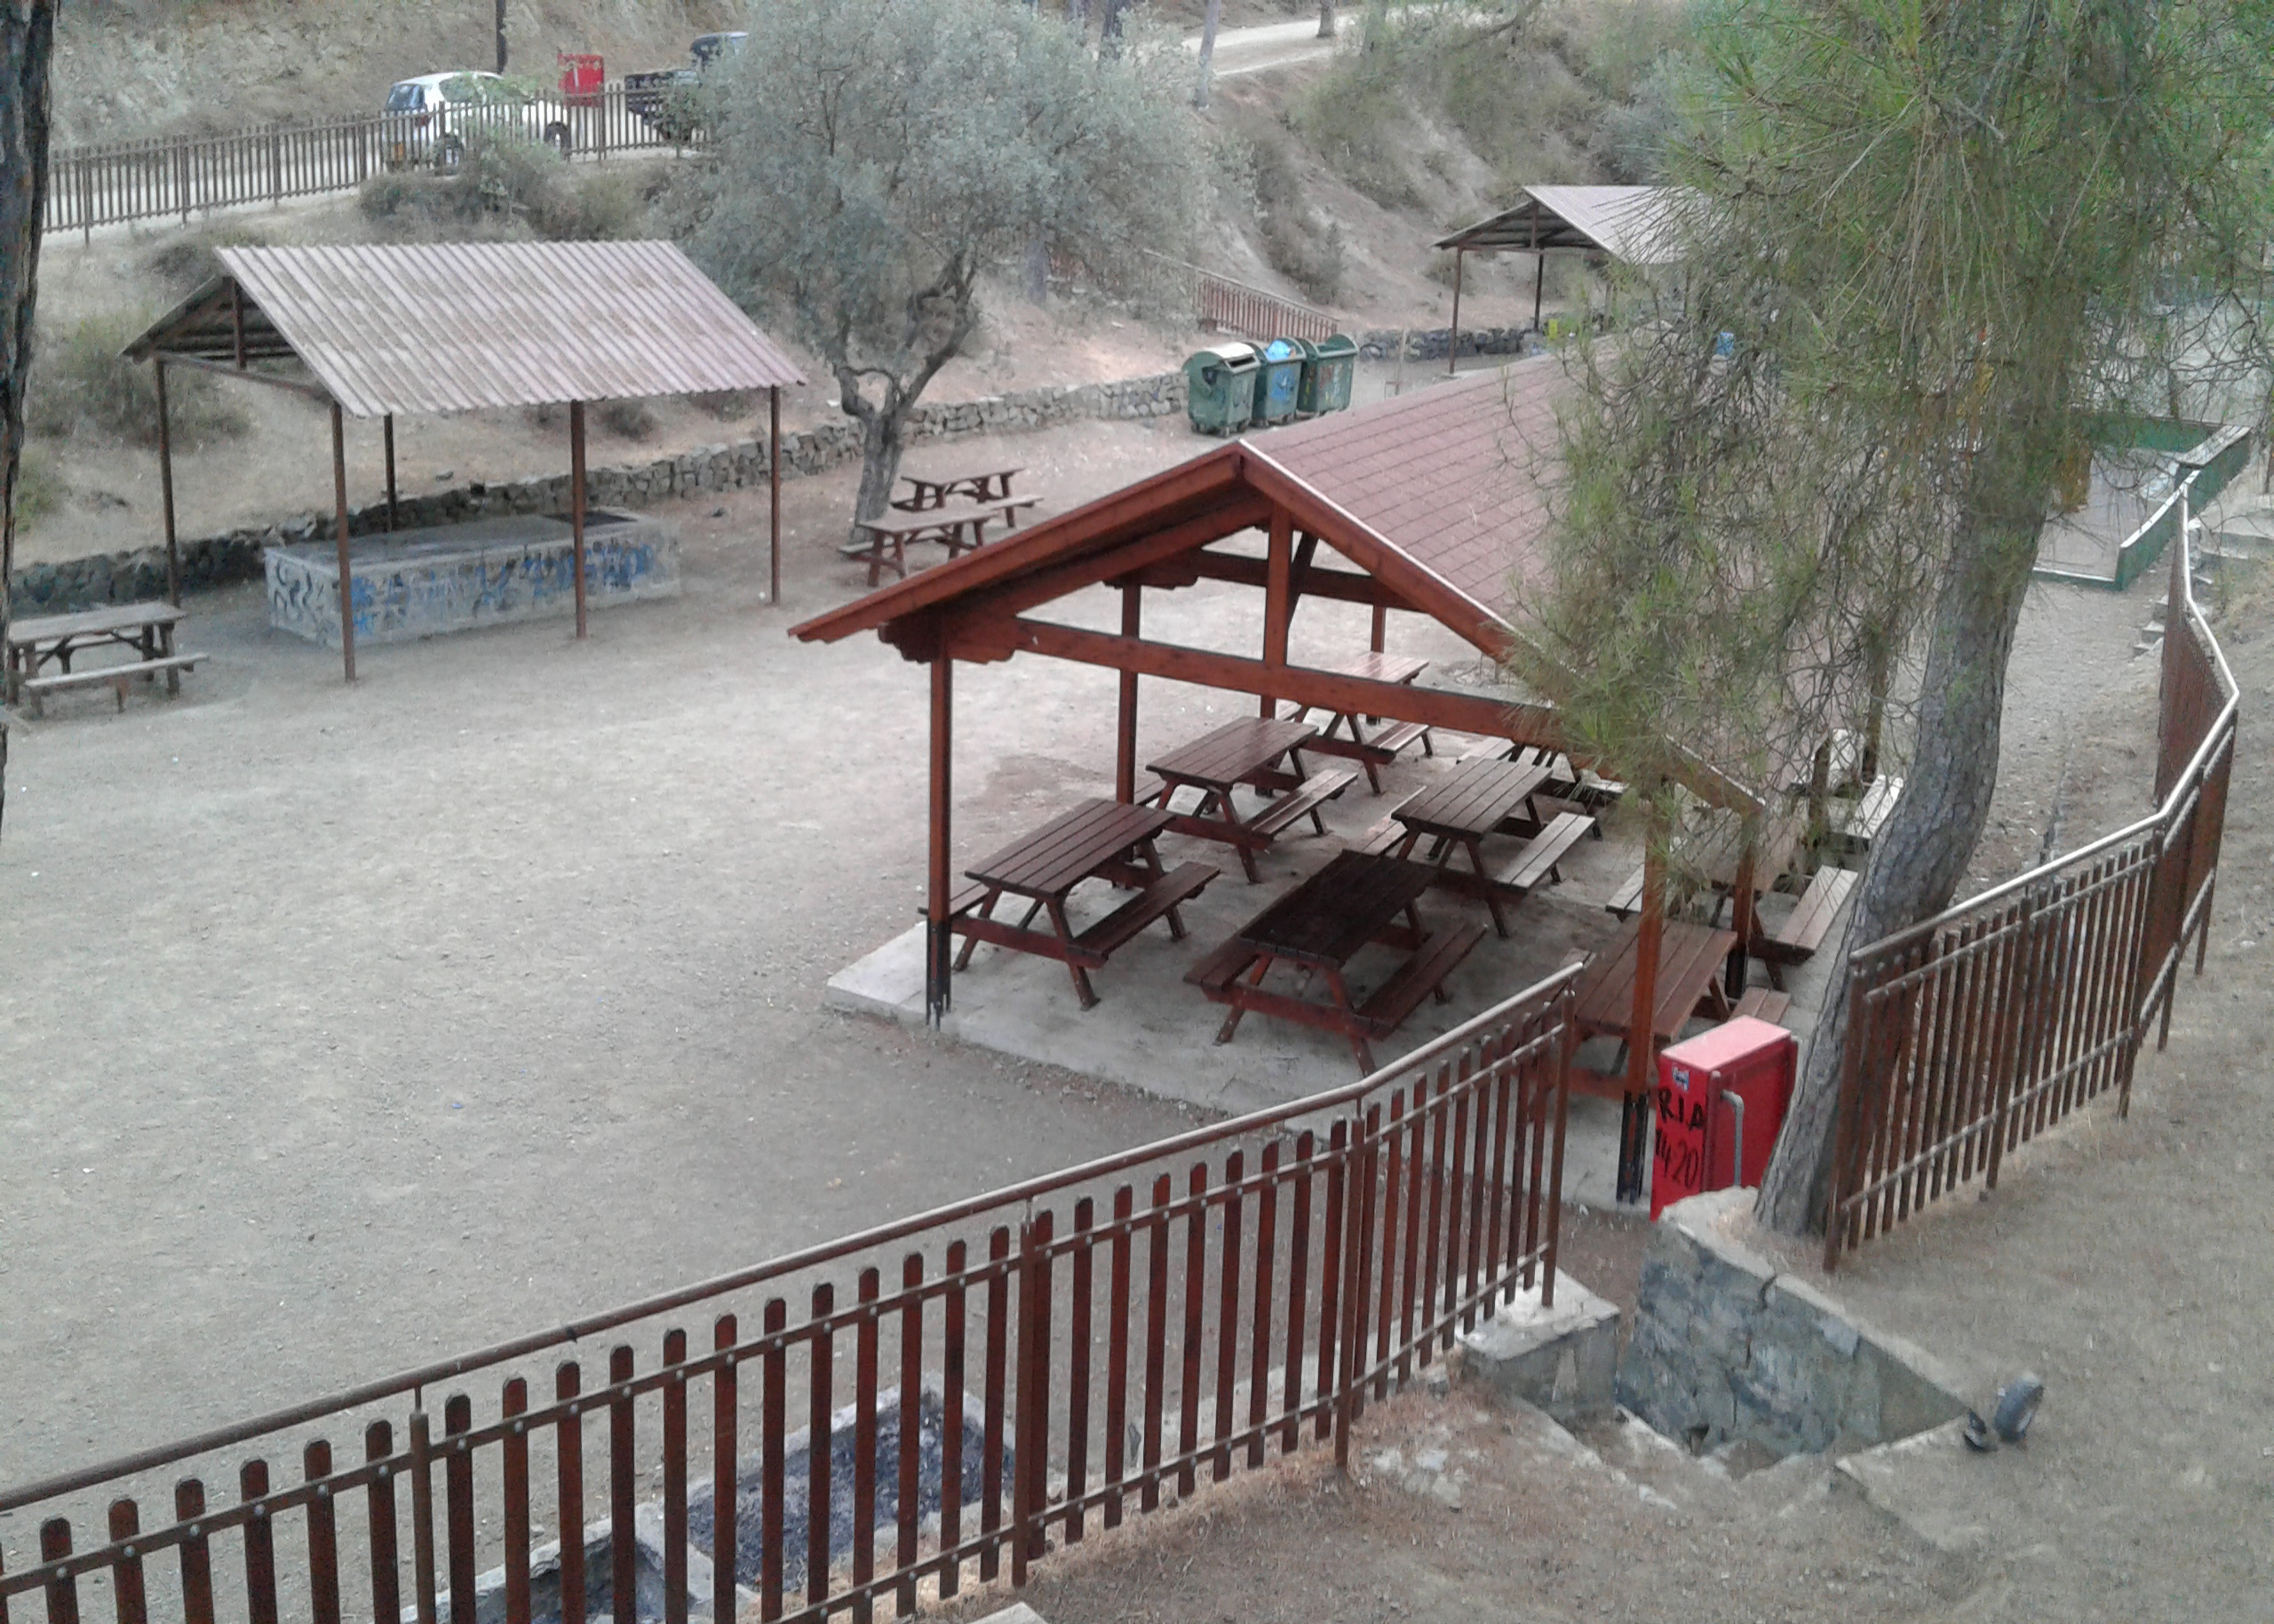
park, nature, forest, trees, wood constructions, building, fence, tree, urban design, road surface, shade, leisure, real estate, city, asphalt, recreation, landscape, roof, winter, concrete, event, handrail, facade, baluster, metal, slope, mixed use, walkway, tourism, street, guard rail, house, outdoor play equipment, transport, landscaping